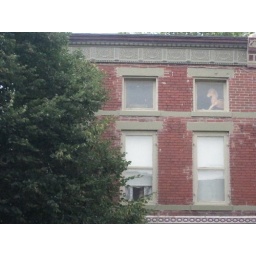
Love the rocking horse in the window